Philippine Army

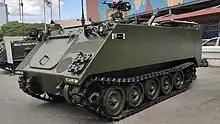
120 mm Cardom Mortar Carrier of the Philippine Army (PA)

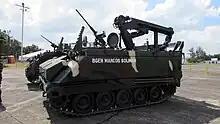
Philippine Army M113 Armored Recovery Vehicle (ARV)

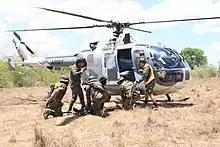
Bo-105M Helicopter of the Philippine Army (PA) Aviation Regiment conducting Casualty Evacuation (CASEVAC) Training

The Army has one armor division, comprising two mechanized brigades, six mechanized battalions, seven separate cavalry squadrons, a maintenance unit and an aviation arm. The unit is responsible for mechanized fire support, as well as the deployment of mobile infantry brigades and armored reconnaissance units.